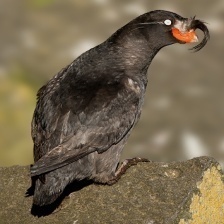
Species: CRESTED AUKLET
Scientific name: AETHIA CRISTATELLA